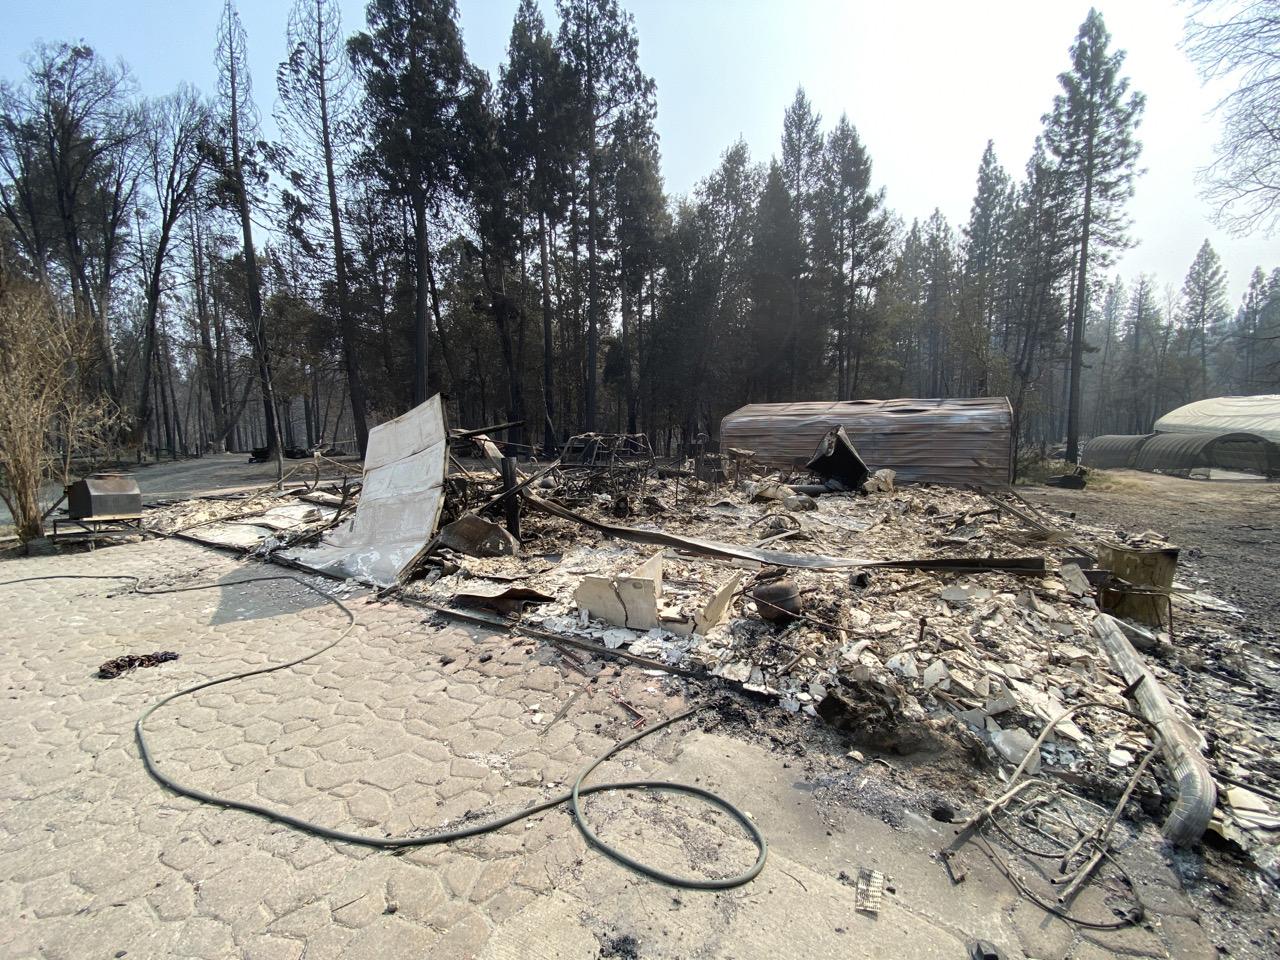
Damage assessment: destroyed